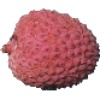
Label: Lychee 1